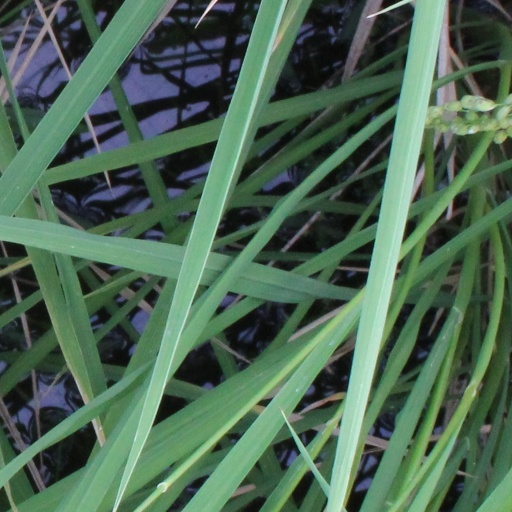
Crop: rice